No More Room in Hell

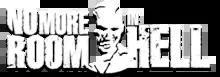
Logo

No More Room in Hell is a cooperative first person survival horror video game, created by Matt "Maxx" Kazan and initially developed as a modification on Valve's Source game engine. Set in a zombie apocalypse, the player assumes the role of one of eight remaining survivors, with a focus on co-operation and survival. The game can be played through "Objective" or "Survival" mode. It is heavily inspired by George A. Romero's "Living Dead" series, with the title being a reference to "Dawn of the Dead", specifically the line "When there's no more room in hell, the dead will walk the earth.", and some characters being references to other films such as "American Psycho" and "The Big Lebowski".